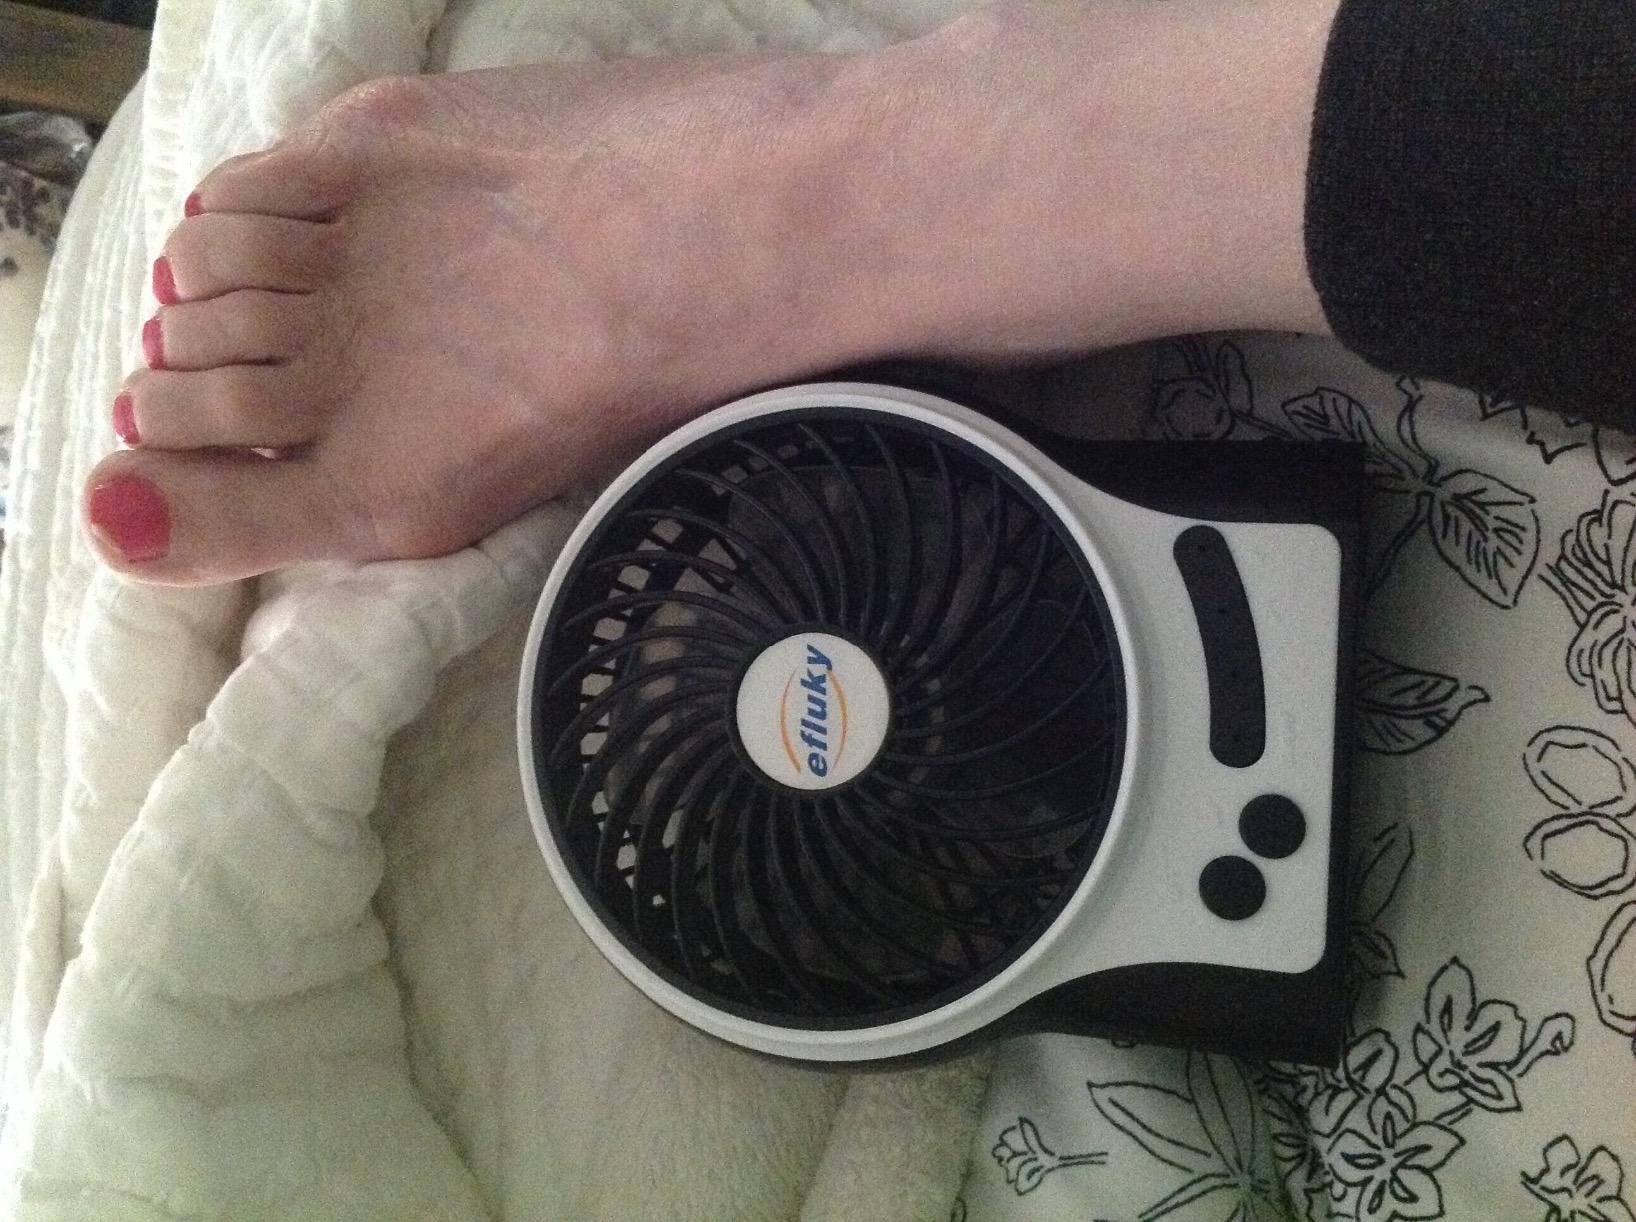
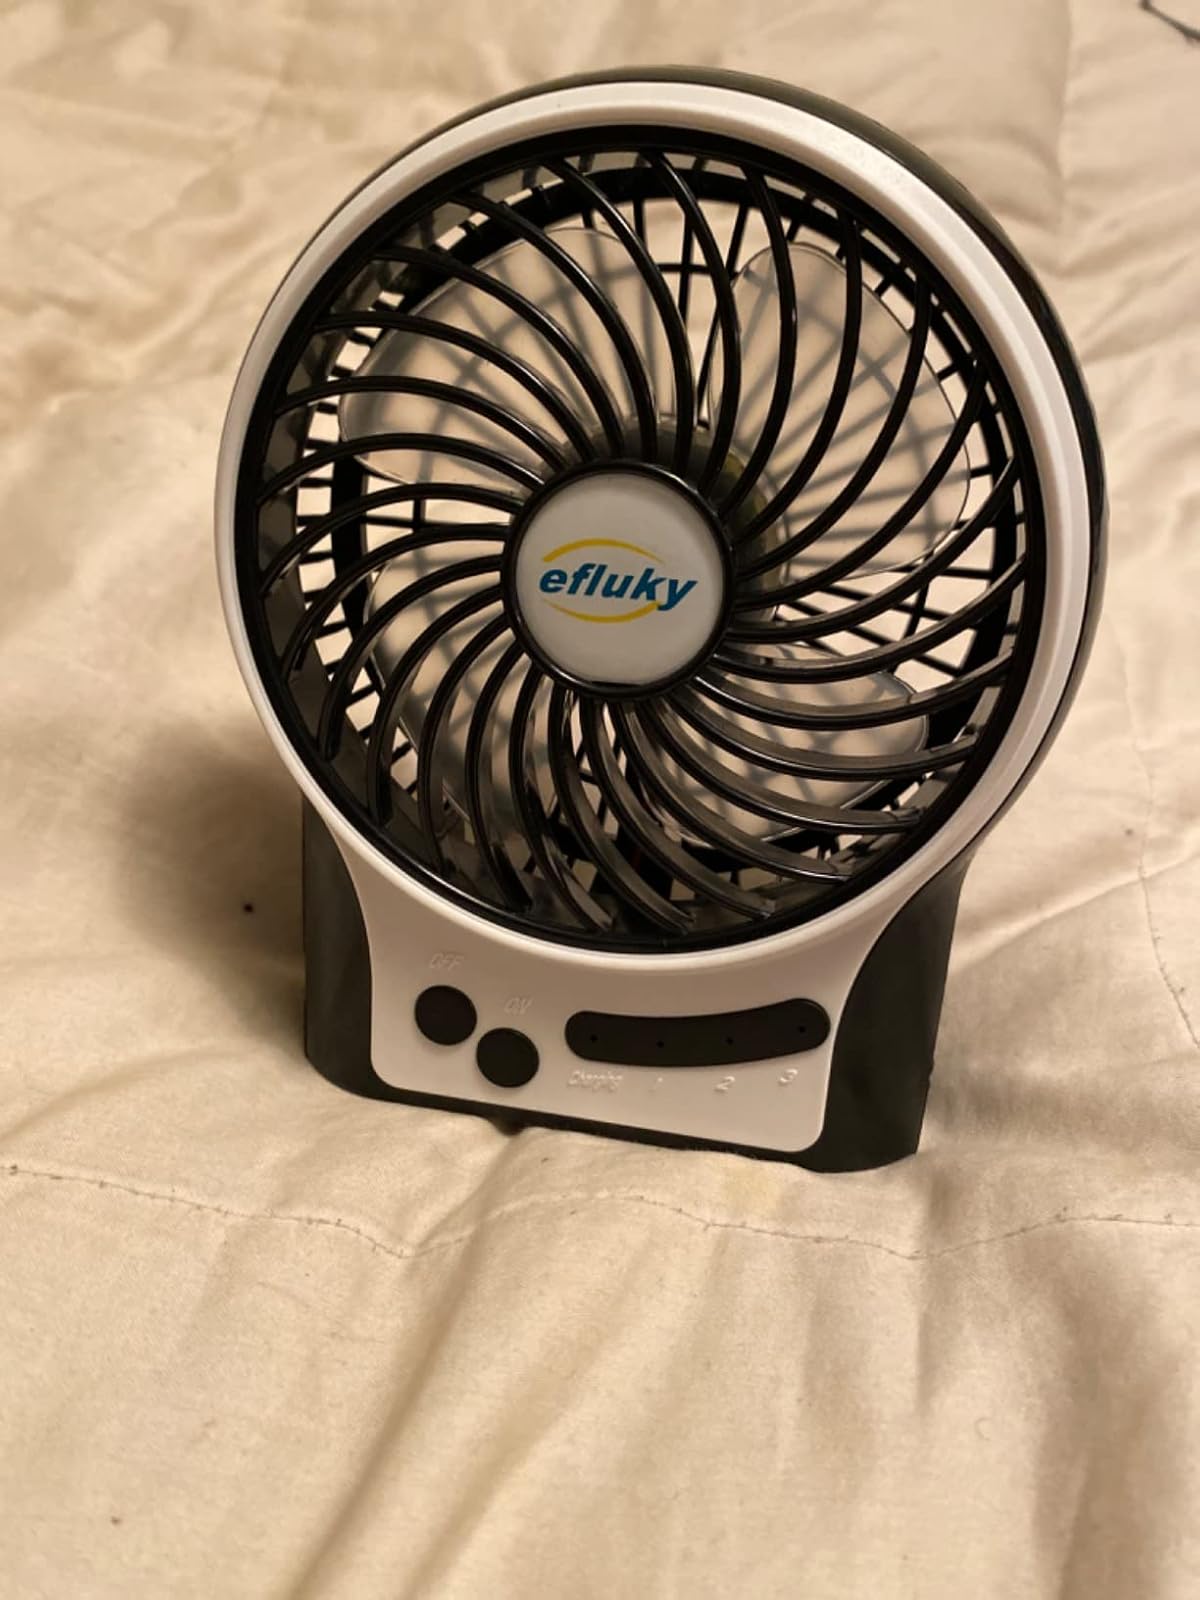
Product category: fan
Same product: yes